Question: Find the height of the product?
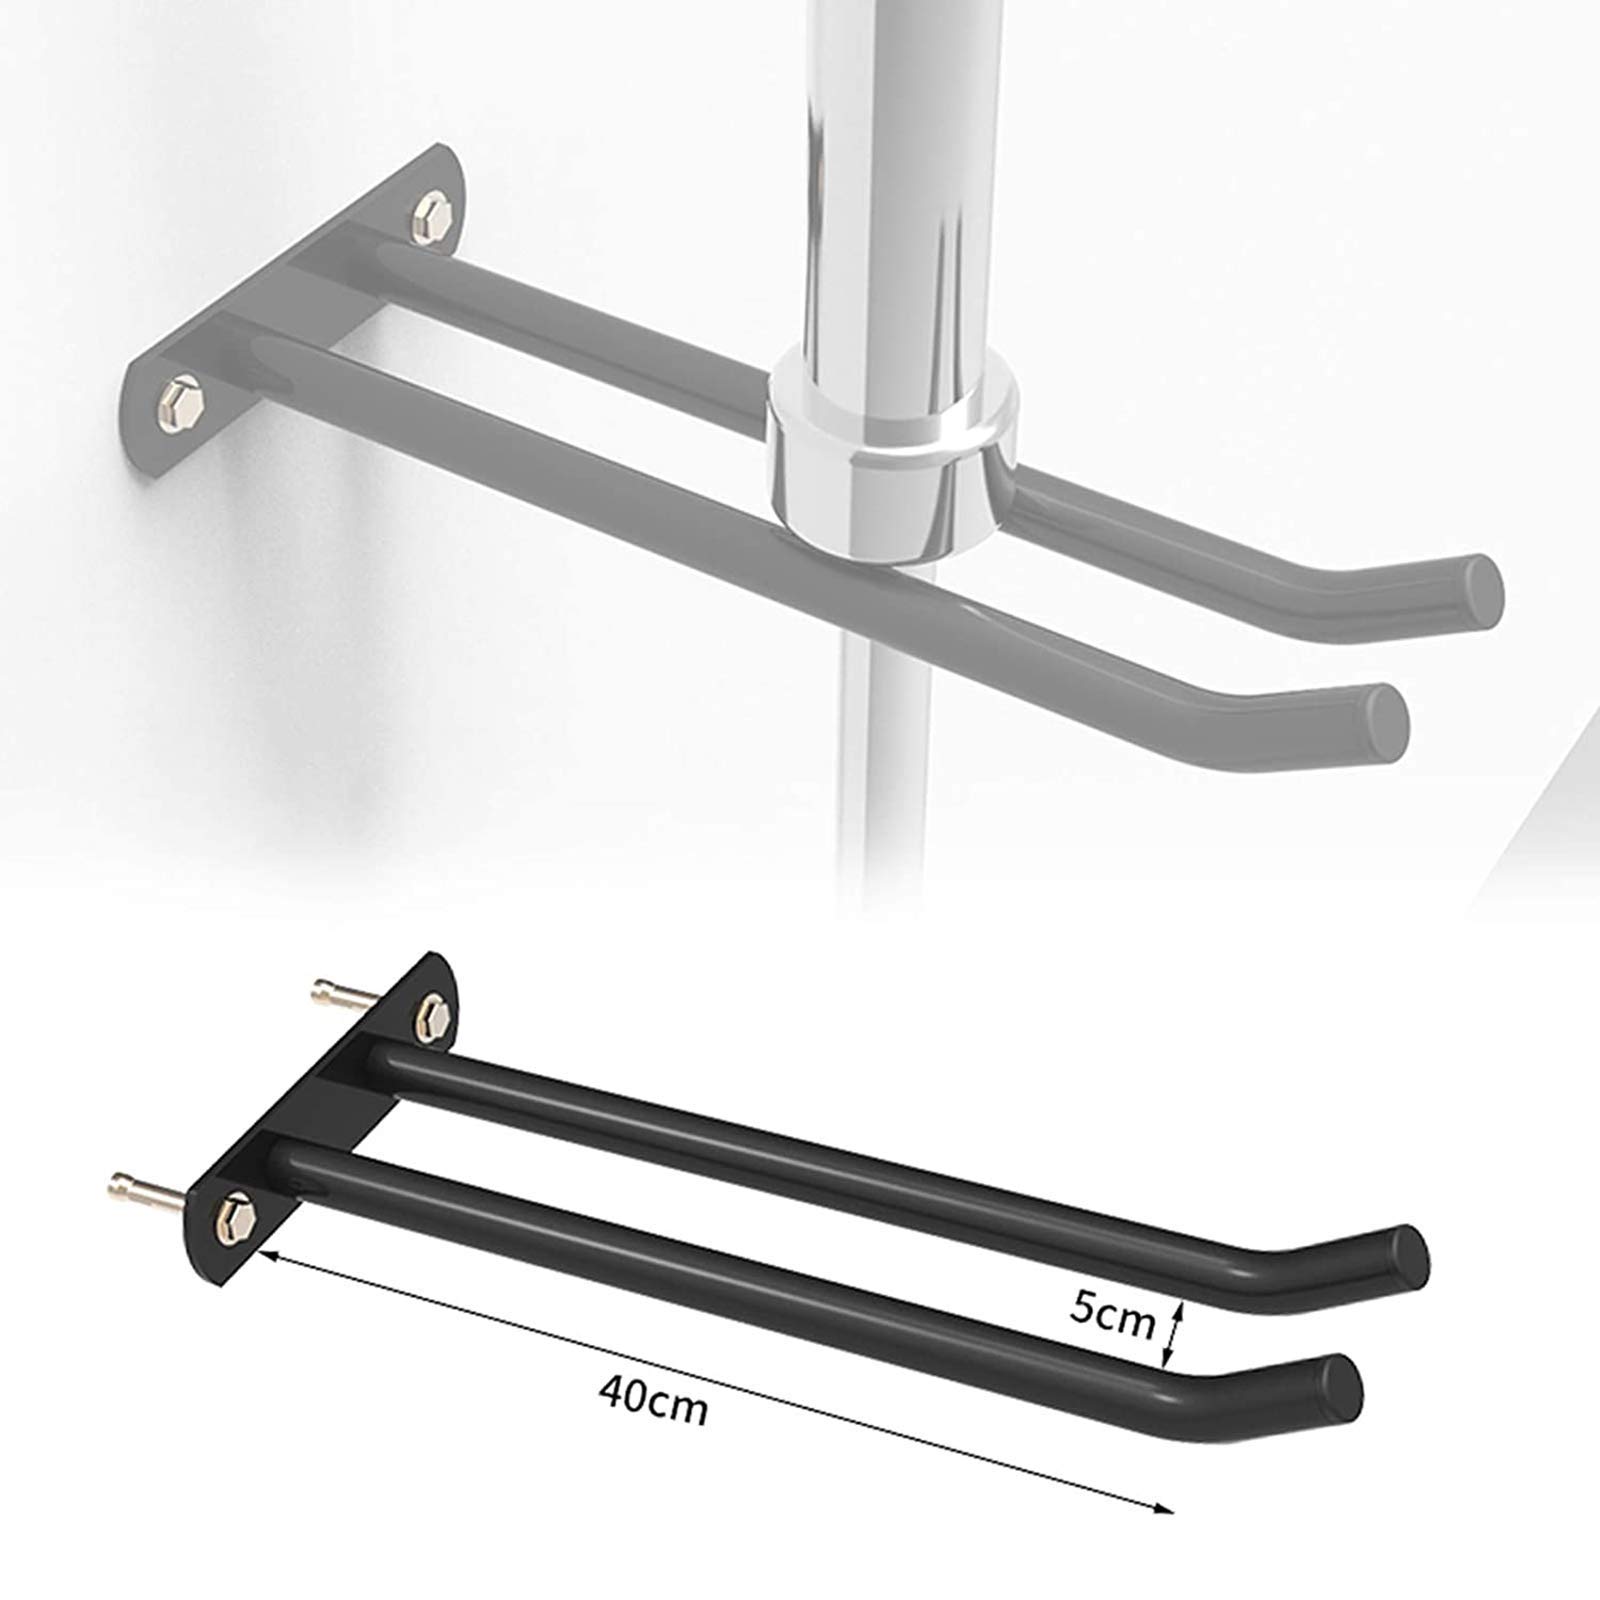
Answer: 5.0 centimetre